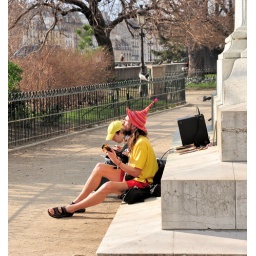
Pointy red hat in the spring sun